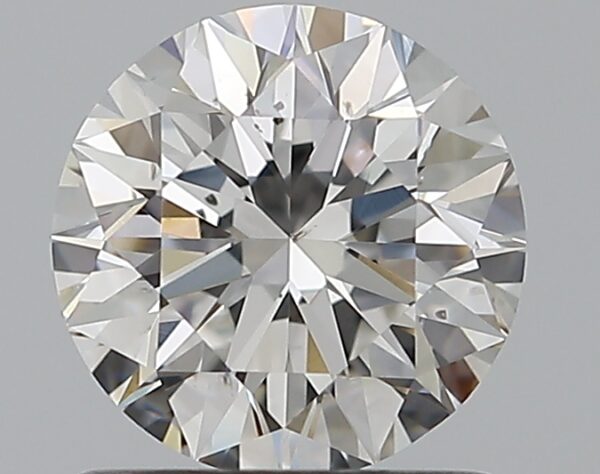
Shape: round
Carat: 1.01
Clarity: SI1
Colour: F
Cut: EX
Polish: EX
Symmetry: EX
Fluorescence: N
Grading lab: GIA
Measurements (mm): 6.34 x 6.38 x 4.02